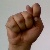
The image shows a hand gesture representing the letter 'T' in Indian Sign Language.